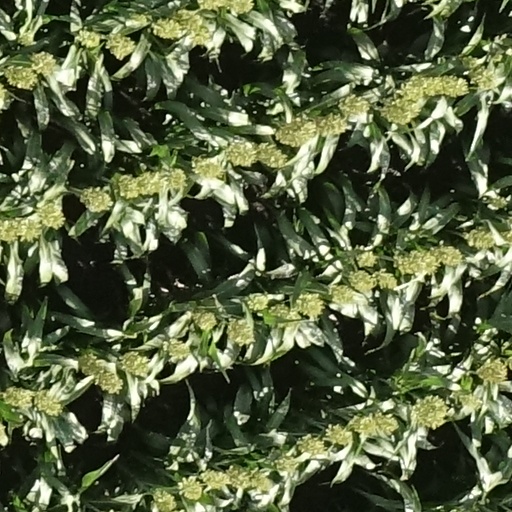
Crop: sorghum